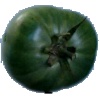
Label: Tomato not Ripened 1